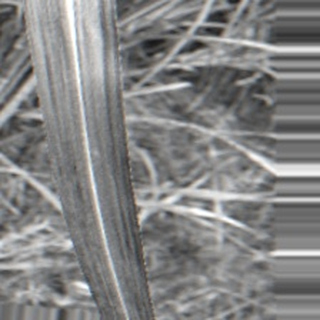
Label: sugarcane_bacterial_blight